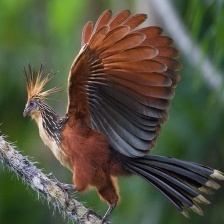
Species: HOATZIN
Scientific name: OPHISTHOCOMUS HOAZIN